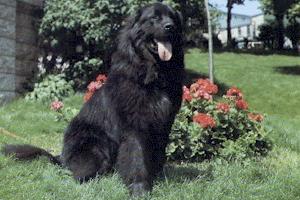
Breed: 215-n000031-Newfoundland